Florida State Road 9B

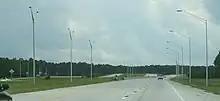
Southbound on I-295 at the future split with SR 9B in southeastern Jacksonville, July 27, 2003

In May 2008 the project was suspended by the Florida Department of Transportation (FDOT) but it was reinstated in 2010 when funding was acquired via stimulus funds.